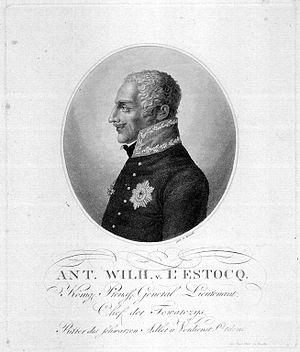
Anton Wilhelm von L'Estocq est un général de cavalerie prussien, célèbre pour son action à la bataille d'Eylau.